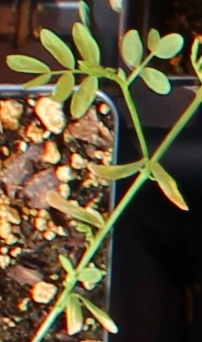
Label: Lentil